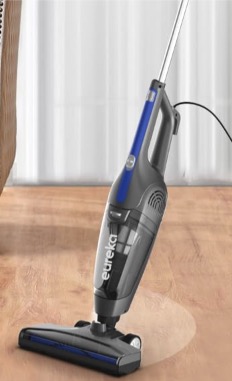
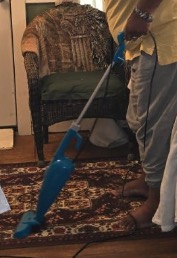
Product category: items_vacuum
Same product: no